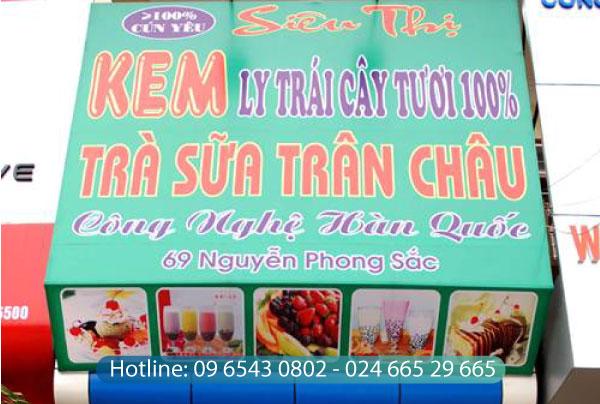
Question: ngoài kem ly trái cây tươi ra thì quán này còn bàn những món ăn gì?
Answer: trà sữa trân châu